Clastic rock

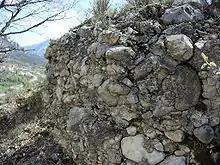
Conglomerate

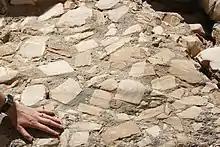
Breccia. Notice the angular nature of the large clasts

Conglomerates are coarse grained rocks dominantly composed of gravel sized particles that are typically held together by a finer grained matrix. These rocks are often subdivided into conglomerates and breccias. The major characteristic that divides these two categories is the amount of rounding. The gravel sized particles that make up conglomerates are well rounded while in breccias they are angular. Conglomerates are common in stratigraphic successions of most, if not all, ages but only make up one percent or less, by weight, of the total sedimentary rock mass. In terms of origin and depositional mechanisms they are very similar to sandstones. As a result, the two categories often contain the same sedimentary structures.